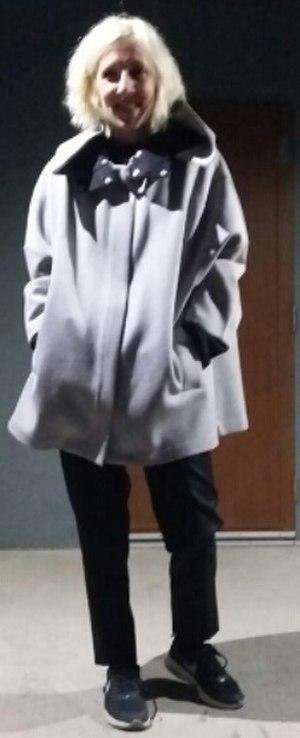
Ma photo d'Ingrid St-Pierre, à Montréal, Québec, Canada à l'extérieur de L'entrepôt.
Ingrid St-Pierre est une auteure-compositrice-interprète québécoise née en 1985 à Cabano.